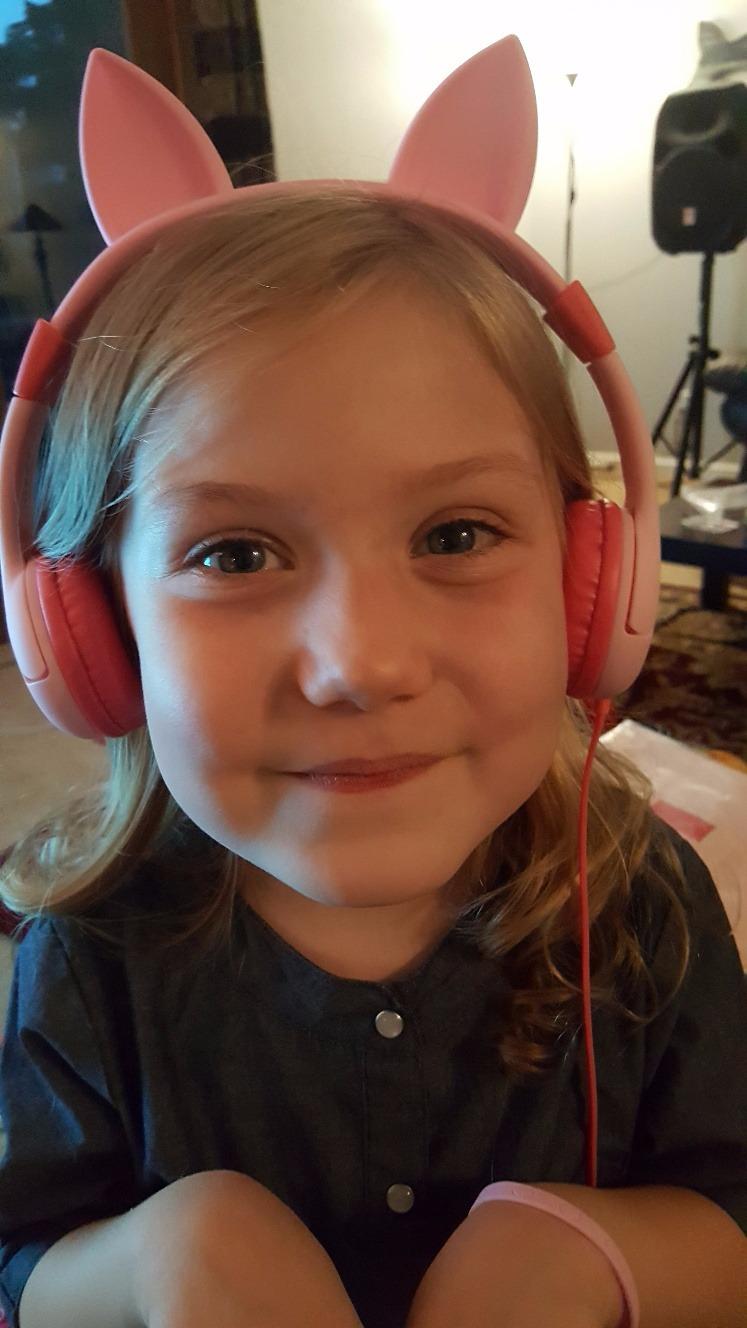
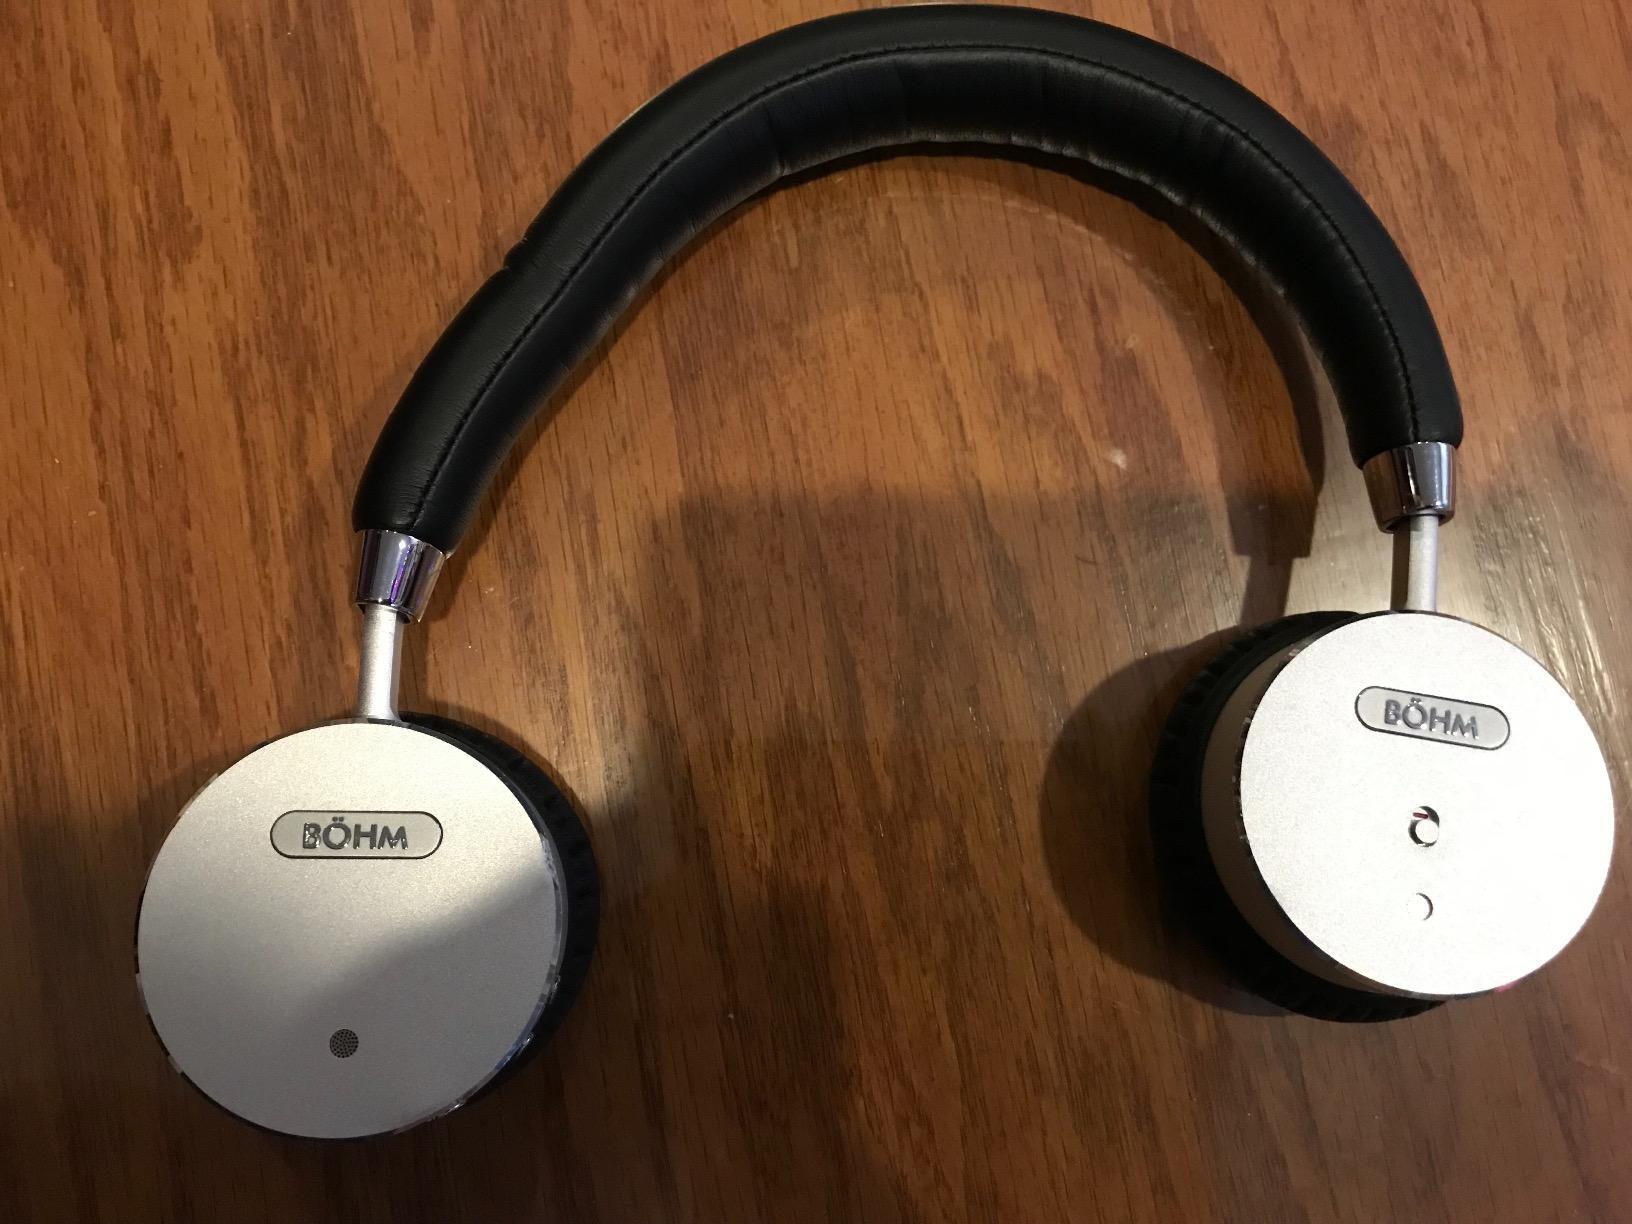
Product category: headphones
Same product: no